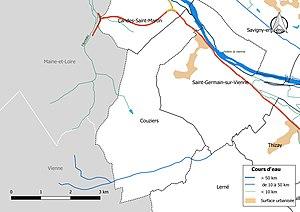
Carte du réseau hydrographique de la commune de fr:Couziers (France).
Couziers est une commune française du département d'Indre-et-Loire, dans la région Centre-Val de Loire.